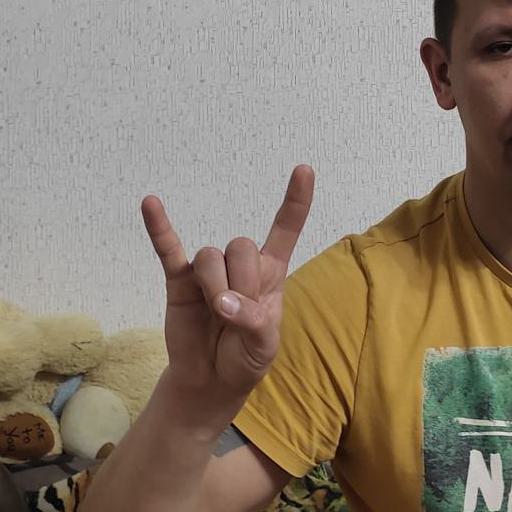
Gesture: rock